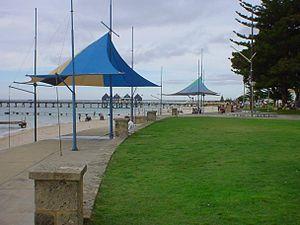
Busselton est une ville située sur la côte méridionale de l'Australie-Occidentale, à 220 km au sud - sud-ouest de Perth.